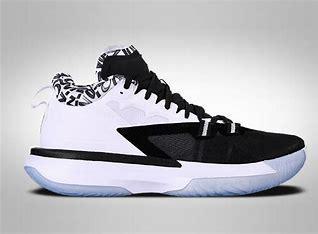
Brand: Jordan
Model: Zion 1